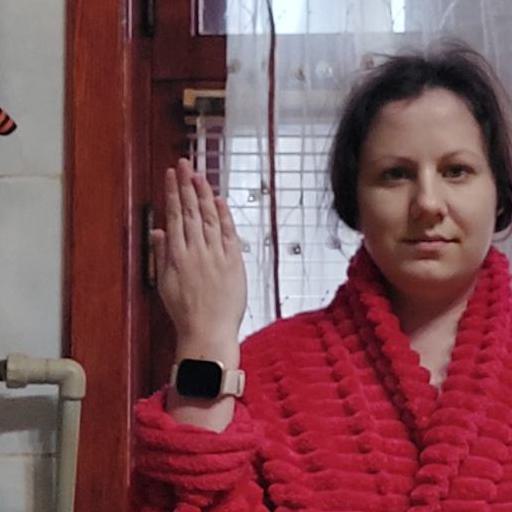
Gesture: stop_inverted